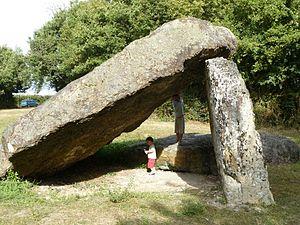
Dolmen de Charnizay dit ""Palets de Gargantua"" This building is indexed in the Base Mérimée, a database of architectural heritage maintained by the French Ministry of Culture,
Cet article recense une partie des monuments historiques d'Indre-et-Loire, en France.
Charnizay est une commune française du département d'Indre-et-Loire, en région Centre-Val de Loire.
Cet article présente la liste des sites mégalithiques d'Indre-et-Loire, en France.
Les palets de Gargantua sont une construction mégalithique située à Charnizay dans le département d'Indre-et-Loire.